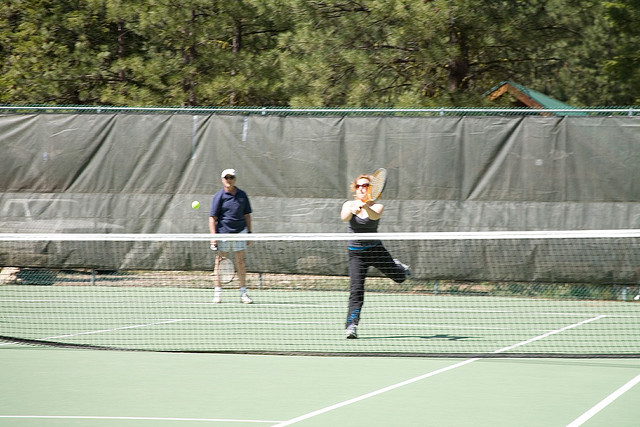
người phụ nữ đang vung vợt để đánh quả bóng tennis